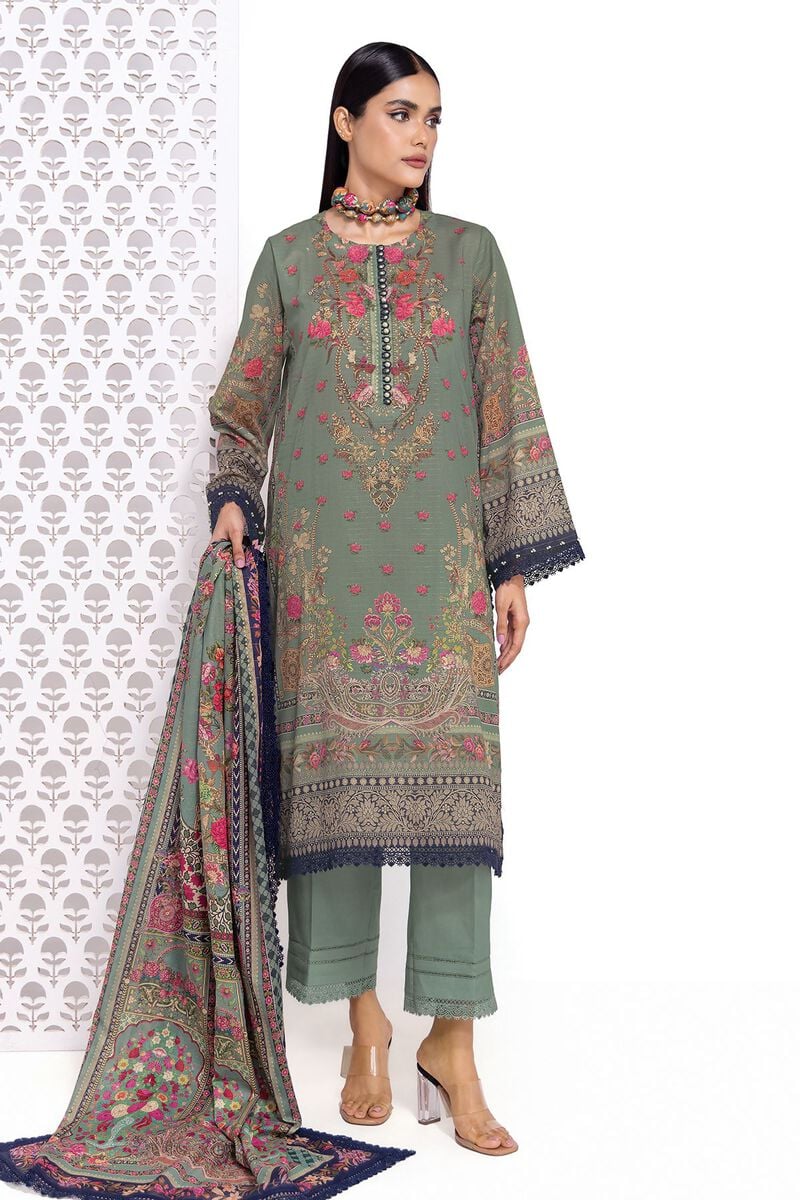
green multi embroidered salwar suit